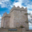
Label: castle